Hasegawa Machiko Art Museum

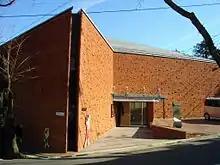
The museum entrance

The is an art museum in Setagaya, Tokyo, Japan.